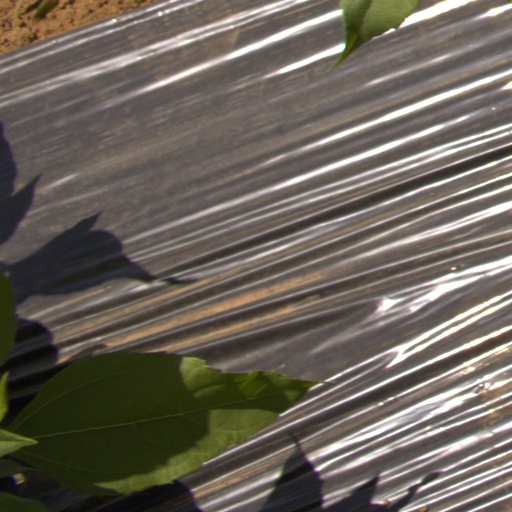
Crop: Jerusalem artichoke